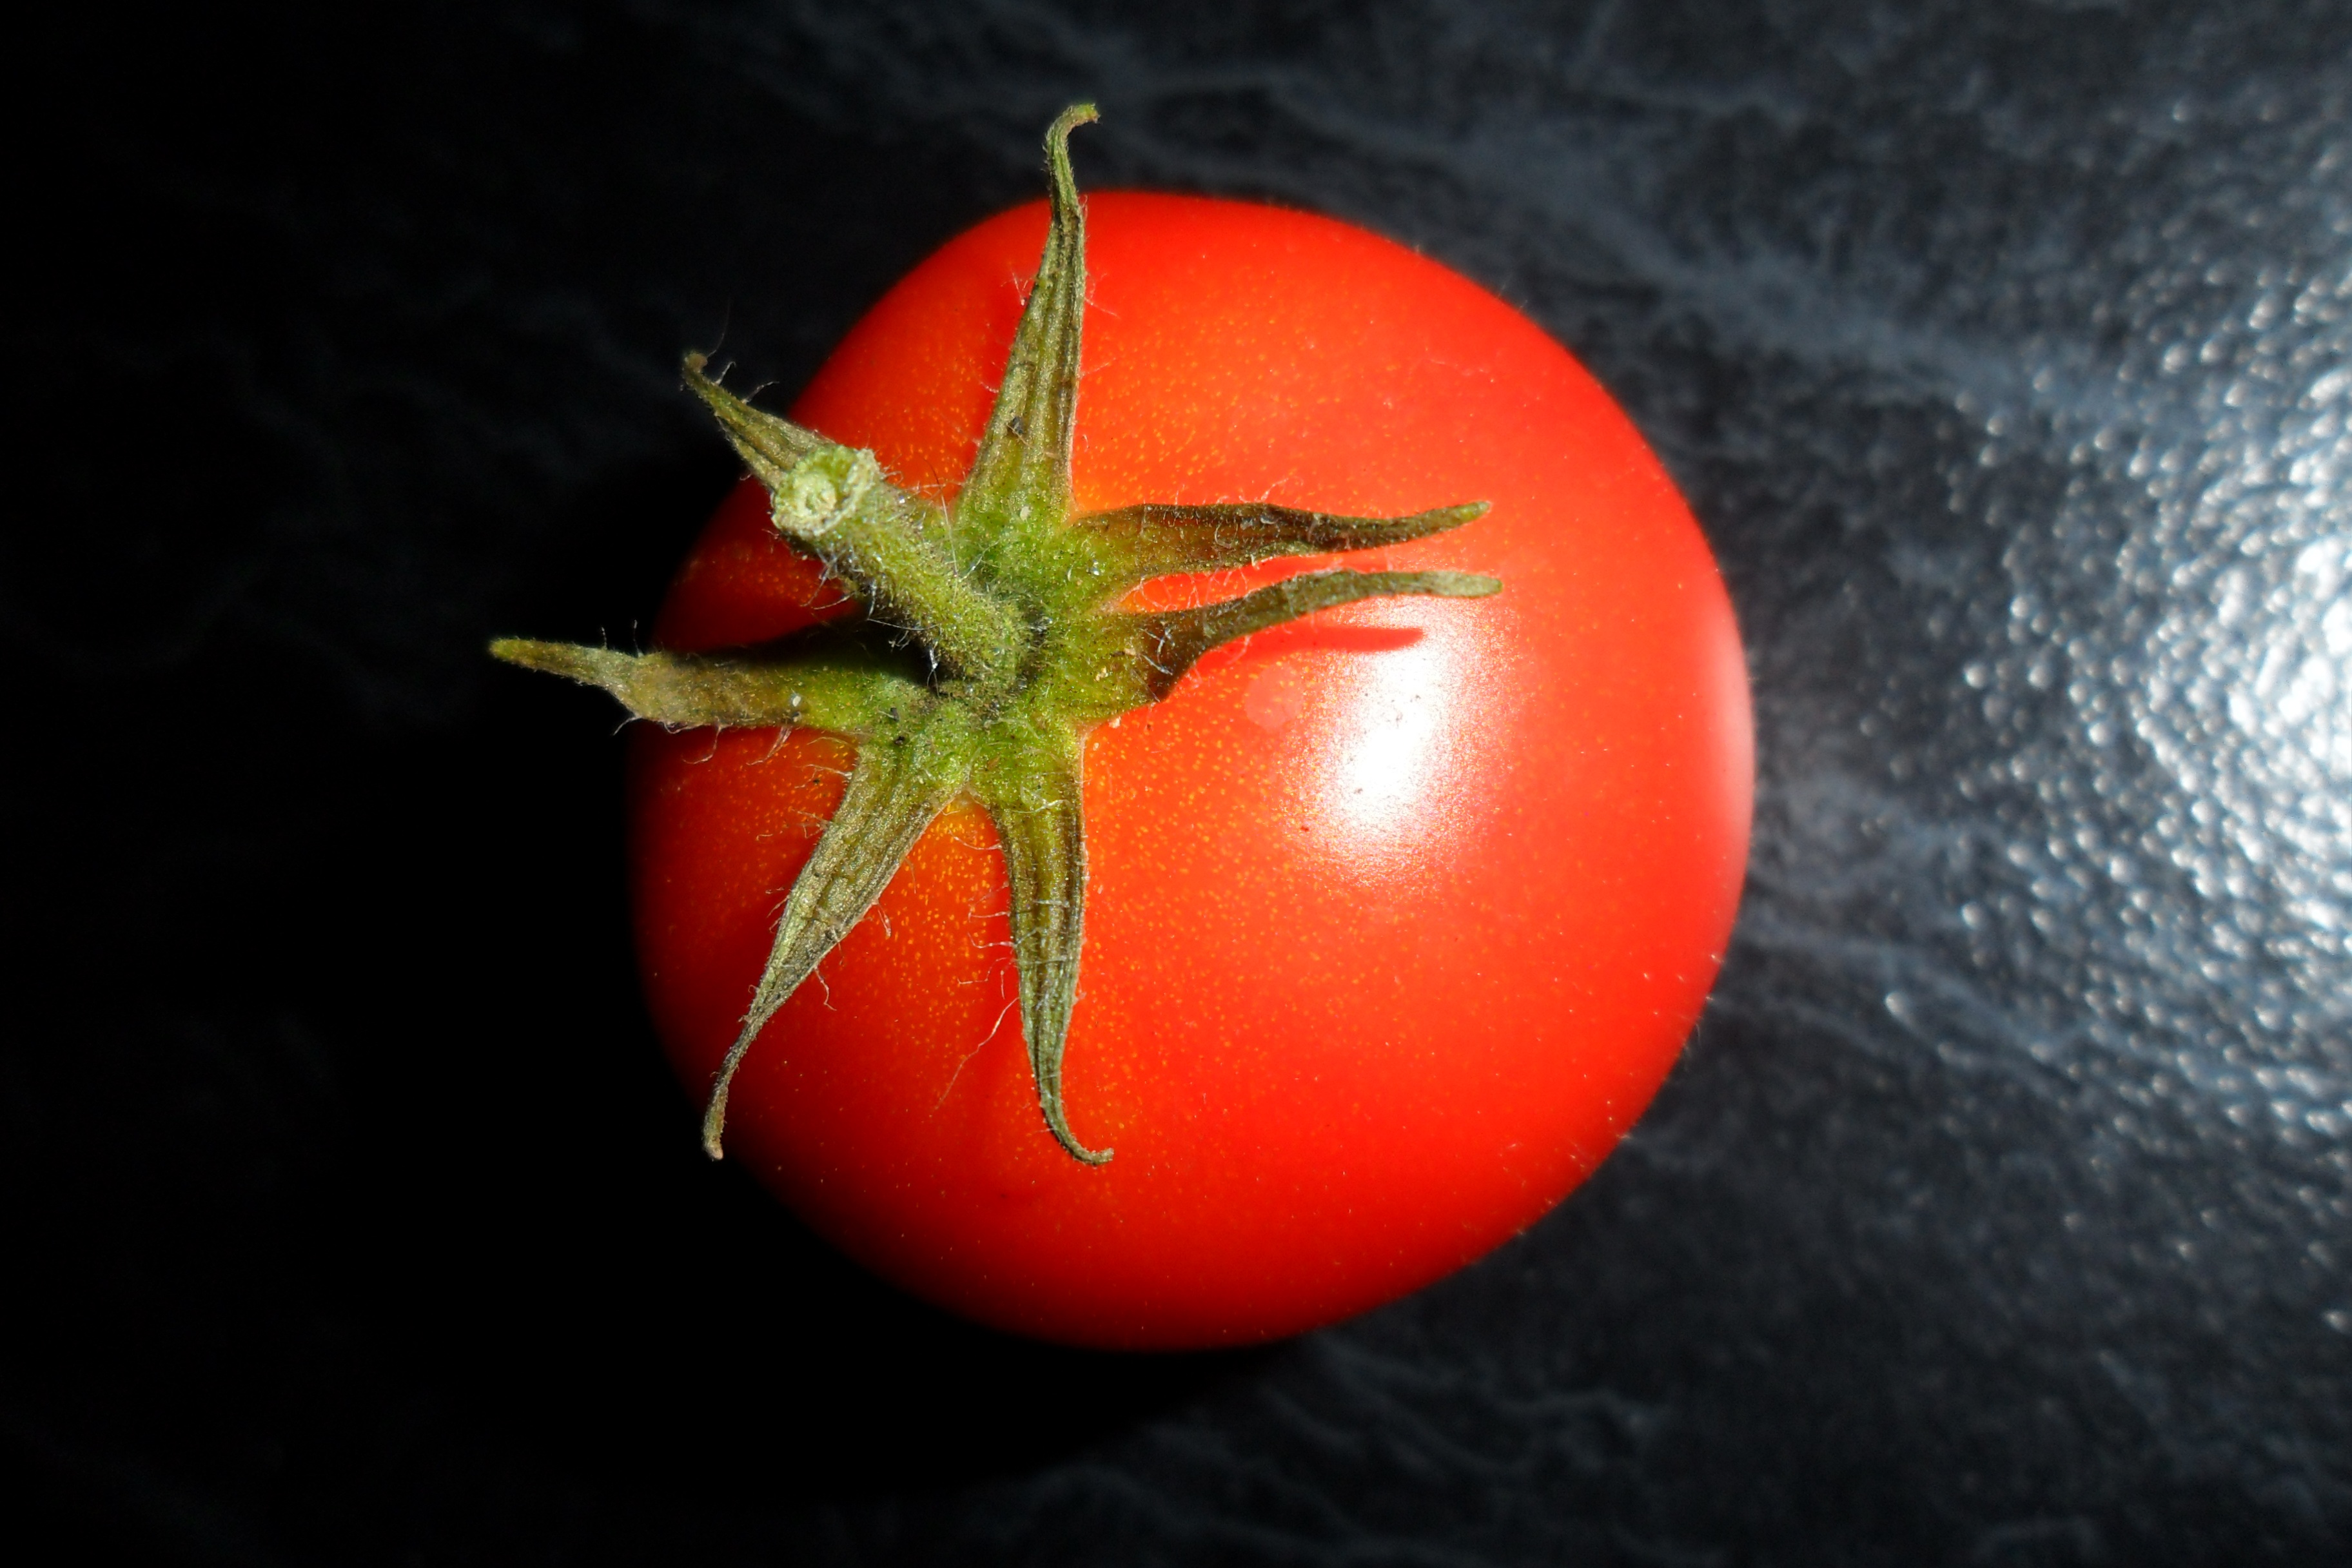
plant, fruit, flower, meal, food, salad, red, produce, vegetable, natural, fresh, tomato, close up, tomatoes, raw, organic, macro photography, flowering plant, land plant, potato and tomato genus